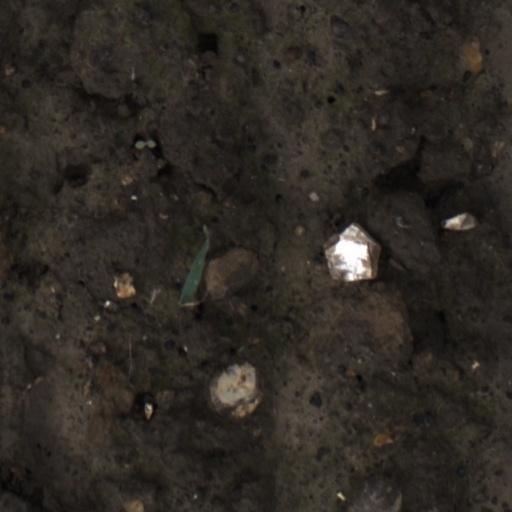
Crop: wheat